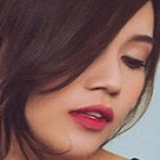
ca sĩ Sĩ Thanh